History of the kilt

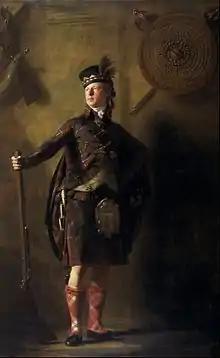
Portrait by Henry Raeburn of Alexander Ranaldson MacDonell of Glengarry in 1812.

A letter written by Ivan Baillie in 1768 and published in the "Edinburgh Magazine" in March 1785 states that the garment people would recognize as a kilt today was invented in the 1720s by Thomas Rawlinson, a Quaker from Lancashire. After the Jacobite campaign of 1715, the government opened the Highlands to outside exploitation, and Rawlinson went into partnership with Ian MacDonnell, chief of the MacDonnells of Glengarry, to manufacture charcoal from the forests near Inverness and smelt iron ore there. So the story goes, the belted plaid worn by the Highlanders he employed was too "cumbrous and unwieldy" for this work, so, together with the tailor of the regiment stationed at Inverness, Rawlinson produced a kilt which consisted of the lower half of the belted plaid worn as a "distinct garment with pleats already sewn". He wore it himself, as did his business partner, whose clansmen then followed suit.